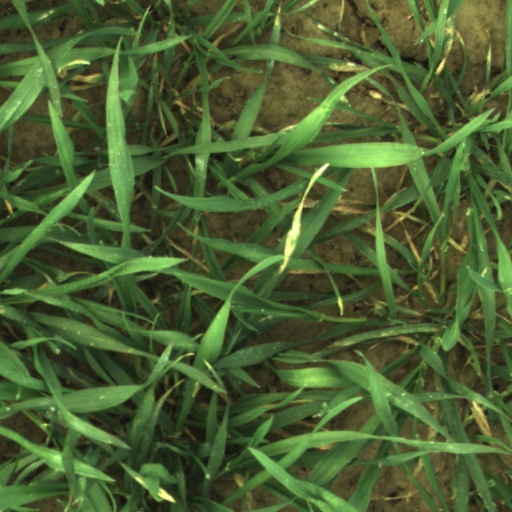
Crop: wheat